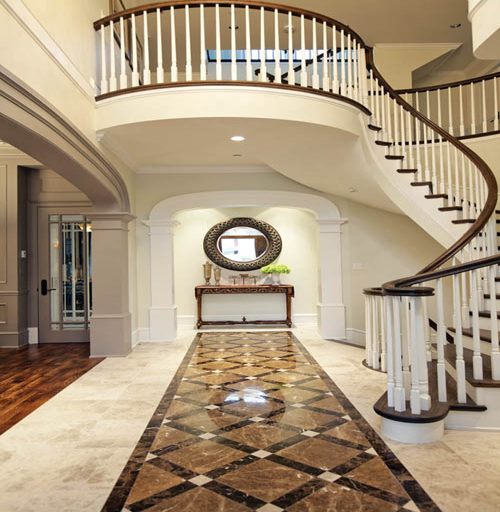
homes by the architecture and actor and person